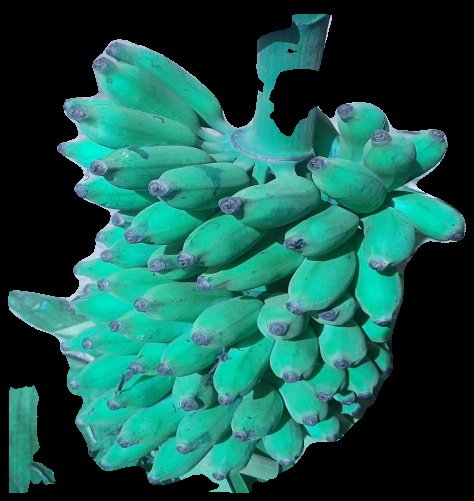
Variety: elakki-bale
Grade: grade3